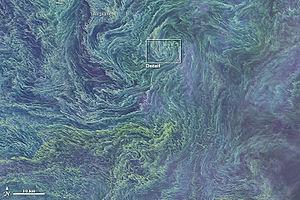
11 aout 2015
Une efflorescence algale est une augmentation relativement rapide de la concentration d'une espèce d'algues, appartenant généralement au phytoplancton, dans un système aquatique d'eau douce, saumâtre ou salée. Cette prolifération se traduit généralement par une coloration de l'eau. Ces couleurs sont dues aux pigments photosynthétiques dominants des cellules algales en cause.